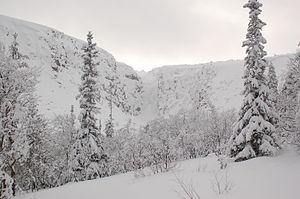
Le parc national de Fulufjället est un parc national suédois situé le long de la frontière norvégienne. D'une superficie totale de 385 km², il est entièrement situé sur le territoire de la commune d'Älvdalen dans la province de Dalécarlie. Il couvre la partie suédoise du massif de Fulufjället, le plus septentrional des Alpes scandinaves en Suède. La partie norvégienne du massif est protégée par le parc national de Fulufjellet. Ce massif est un haut plateau culminant, dans sa partie suédoise, à 1 042 m d'altitude, profondément entaillé par plusieurs rivières appartenant au bassin versant du fleuve Dalälven.